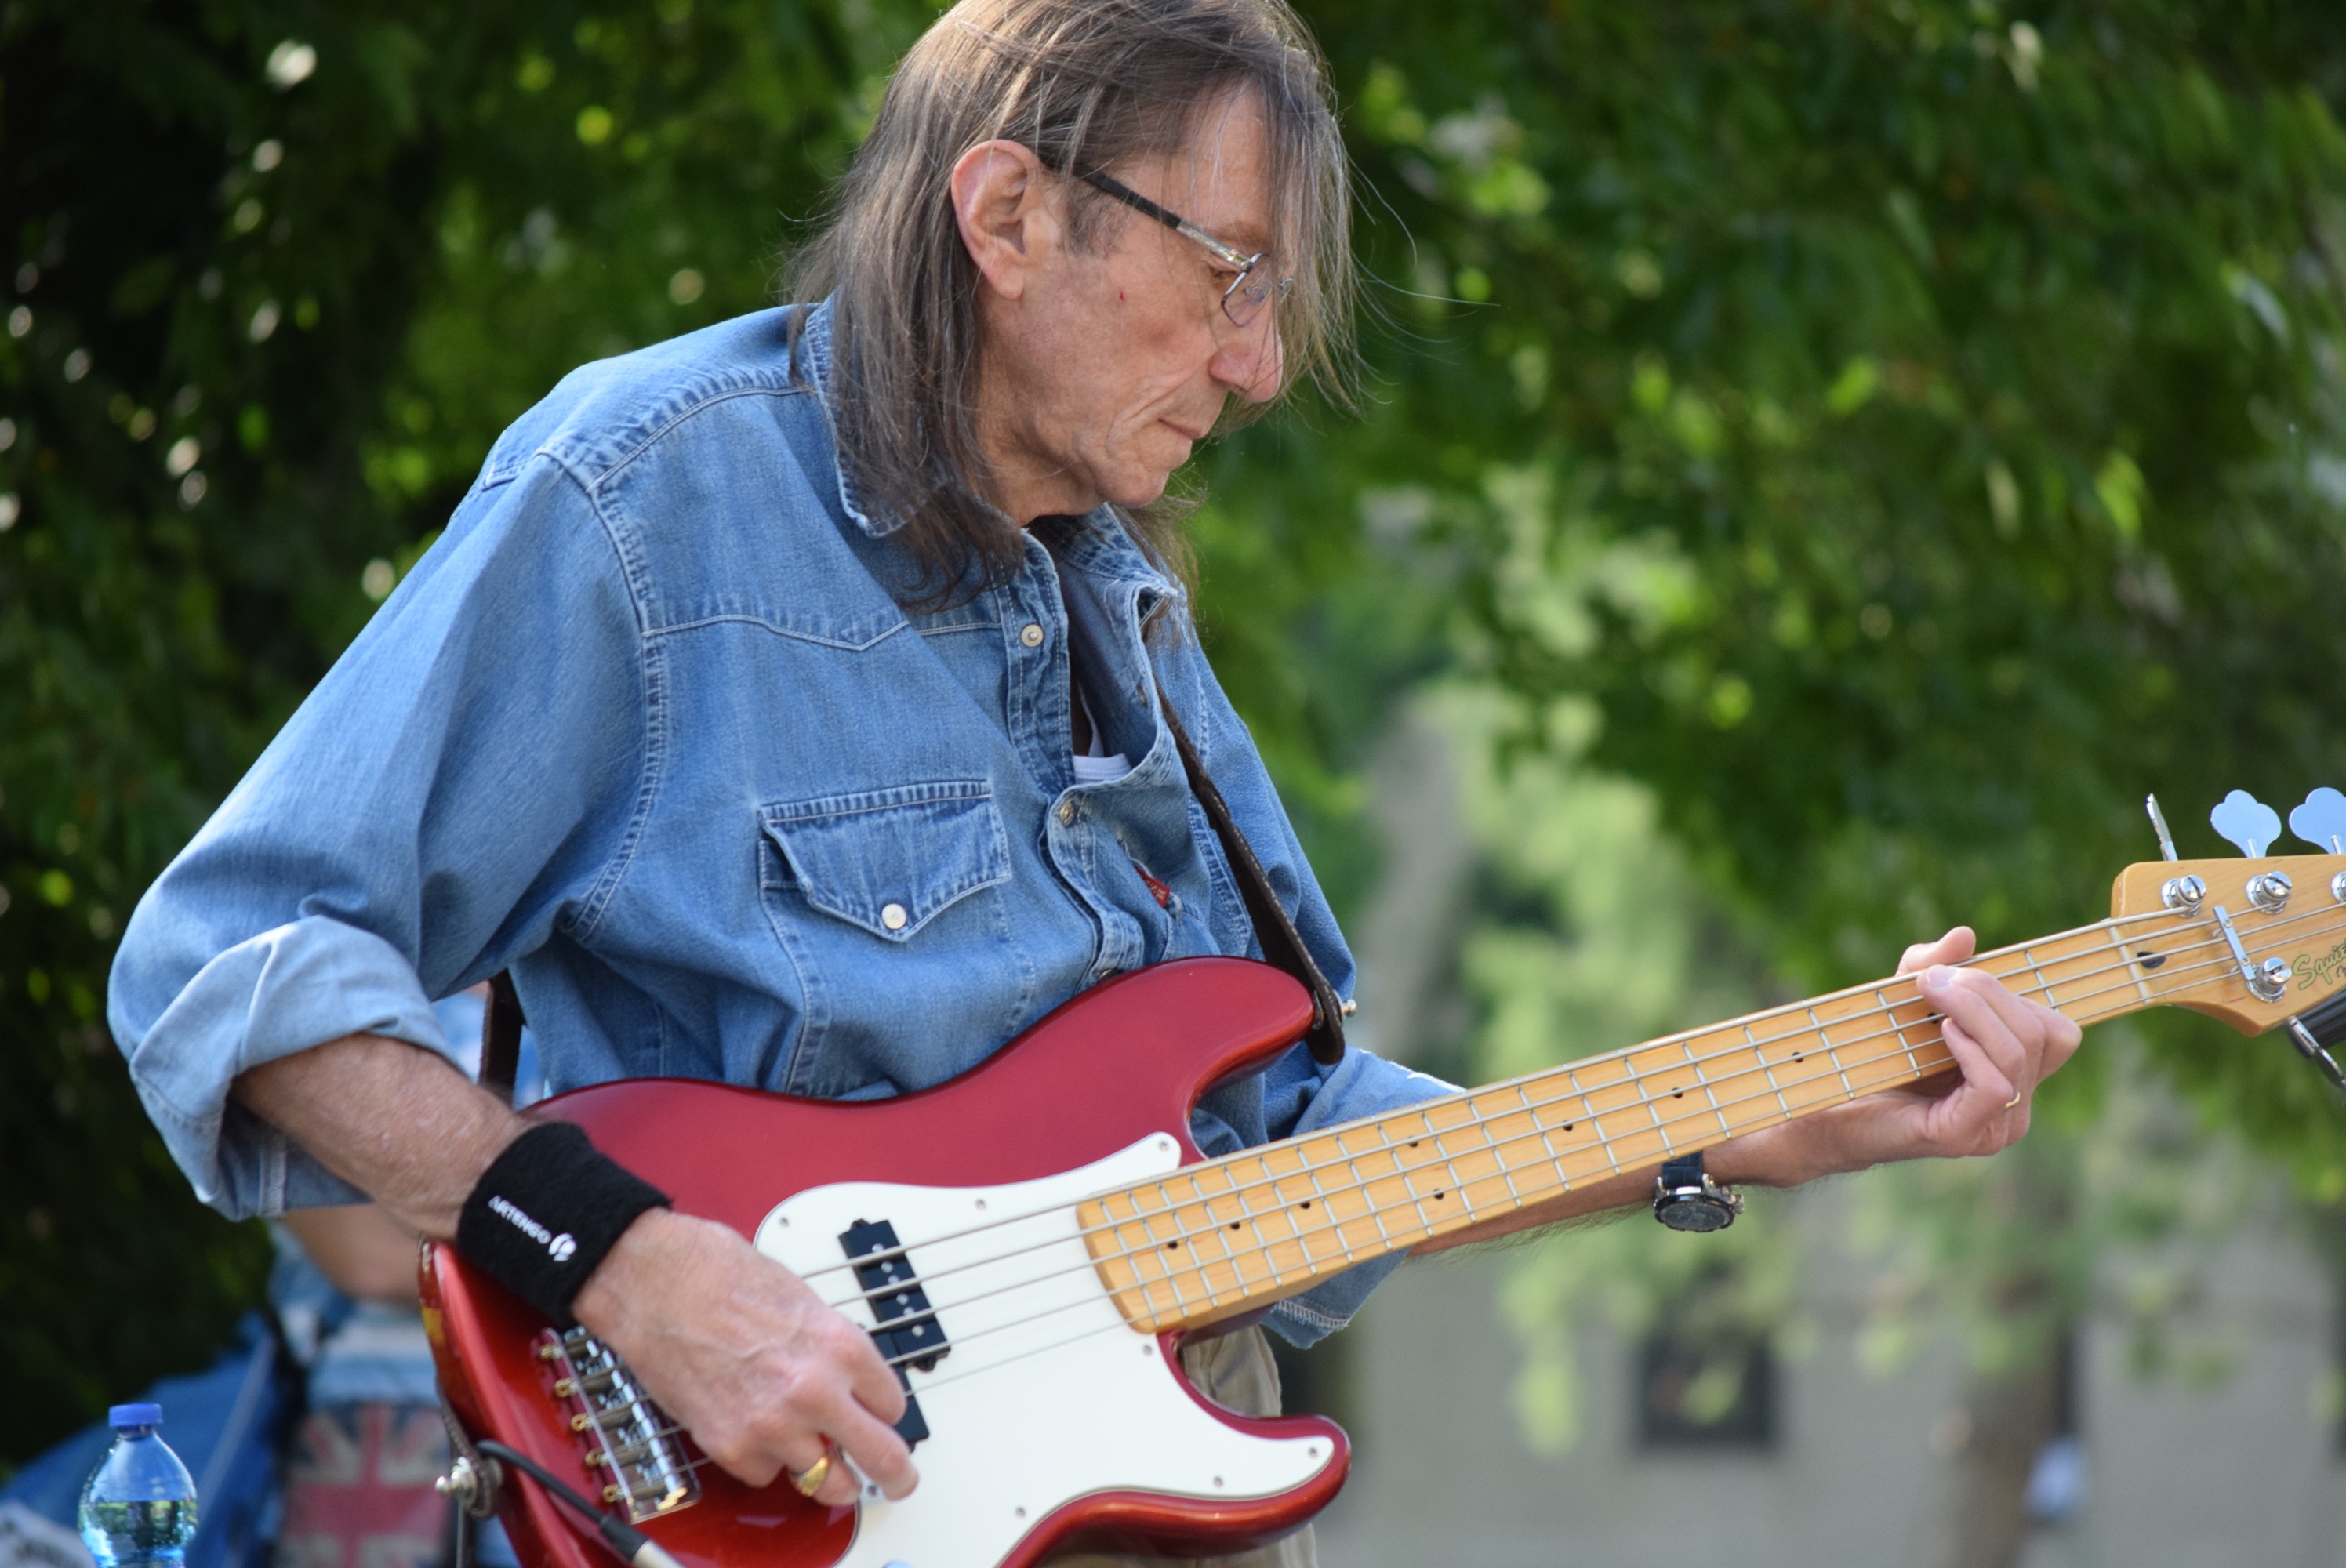
rock, person, music, people, guitar, concert, musician, electric guitar, musical instrument, bassist, guitarist, bass guitar, street artists, string instrument, plucked string instruments